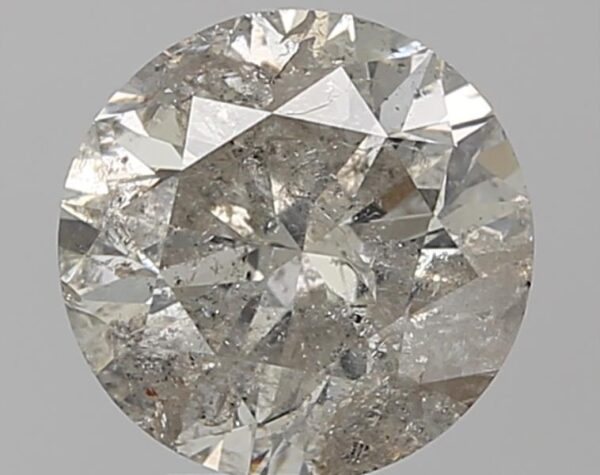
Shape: round
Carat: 3.01
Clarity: I5
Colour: J
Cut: GD
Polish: VG
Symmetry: F
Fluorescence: M
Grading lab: NONCERT
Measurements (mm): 8.944 x 9.045 x 5.858